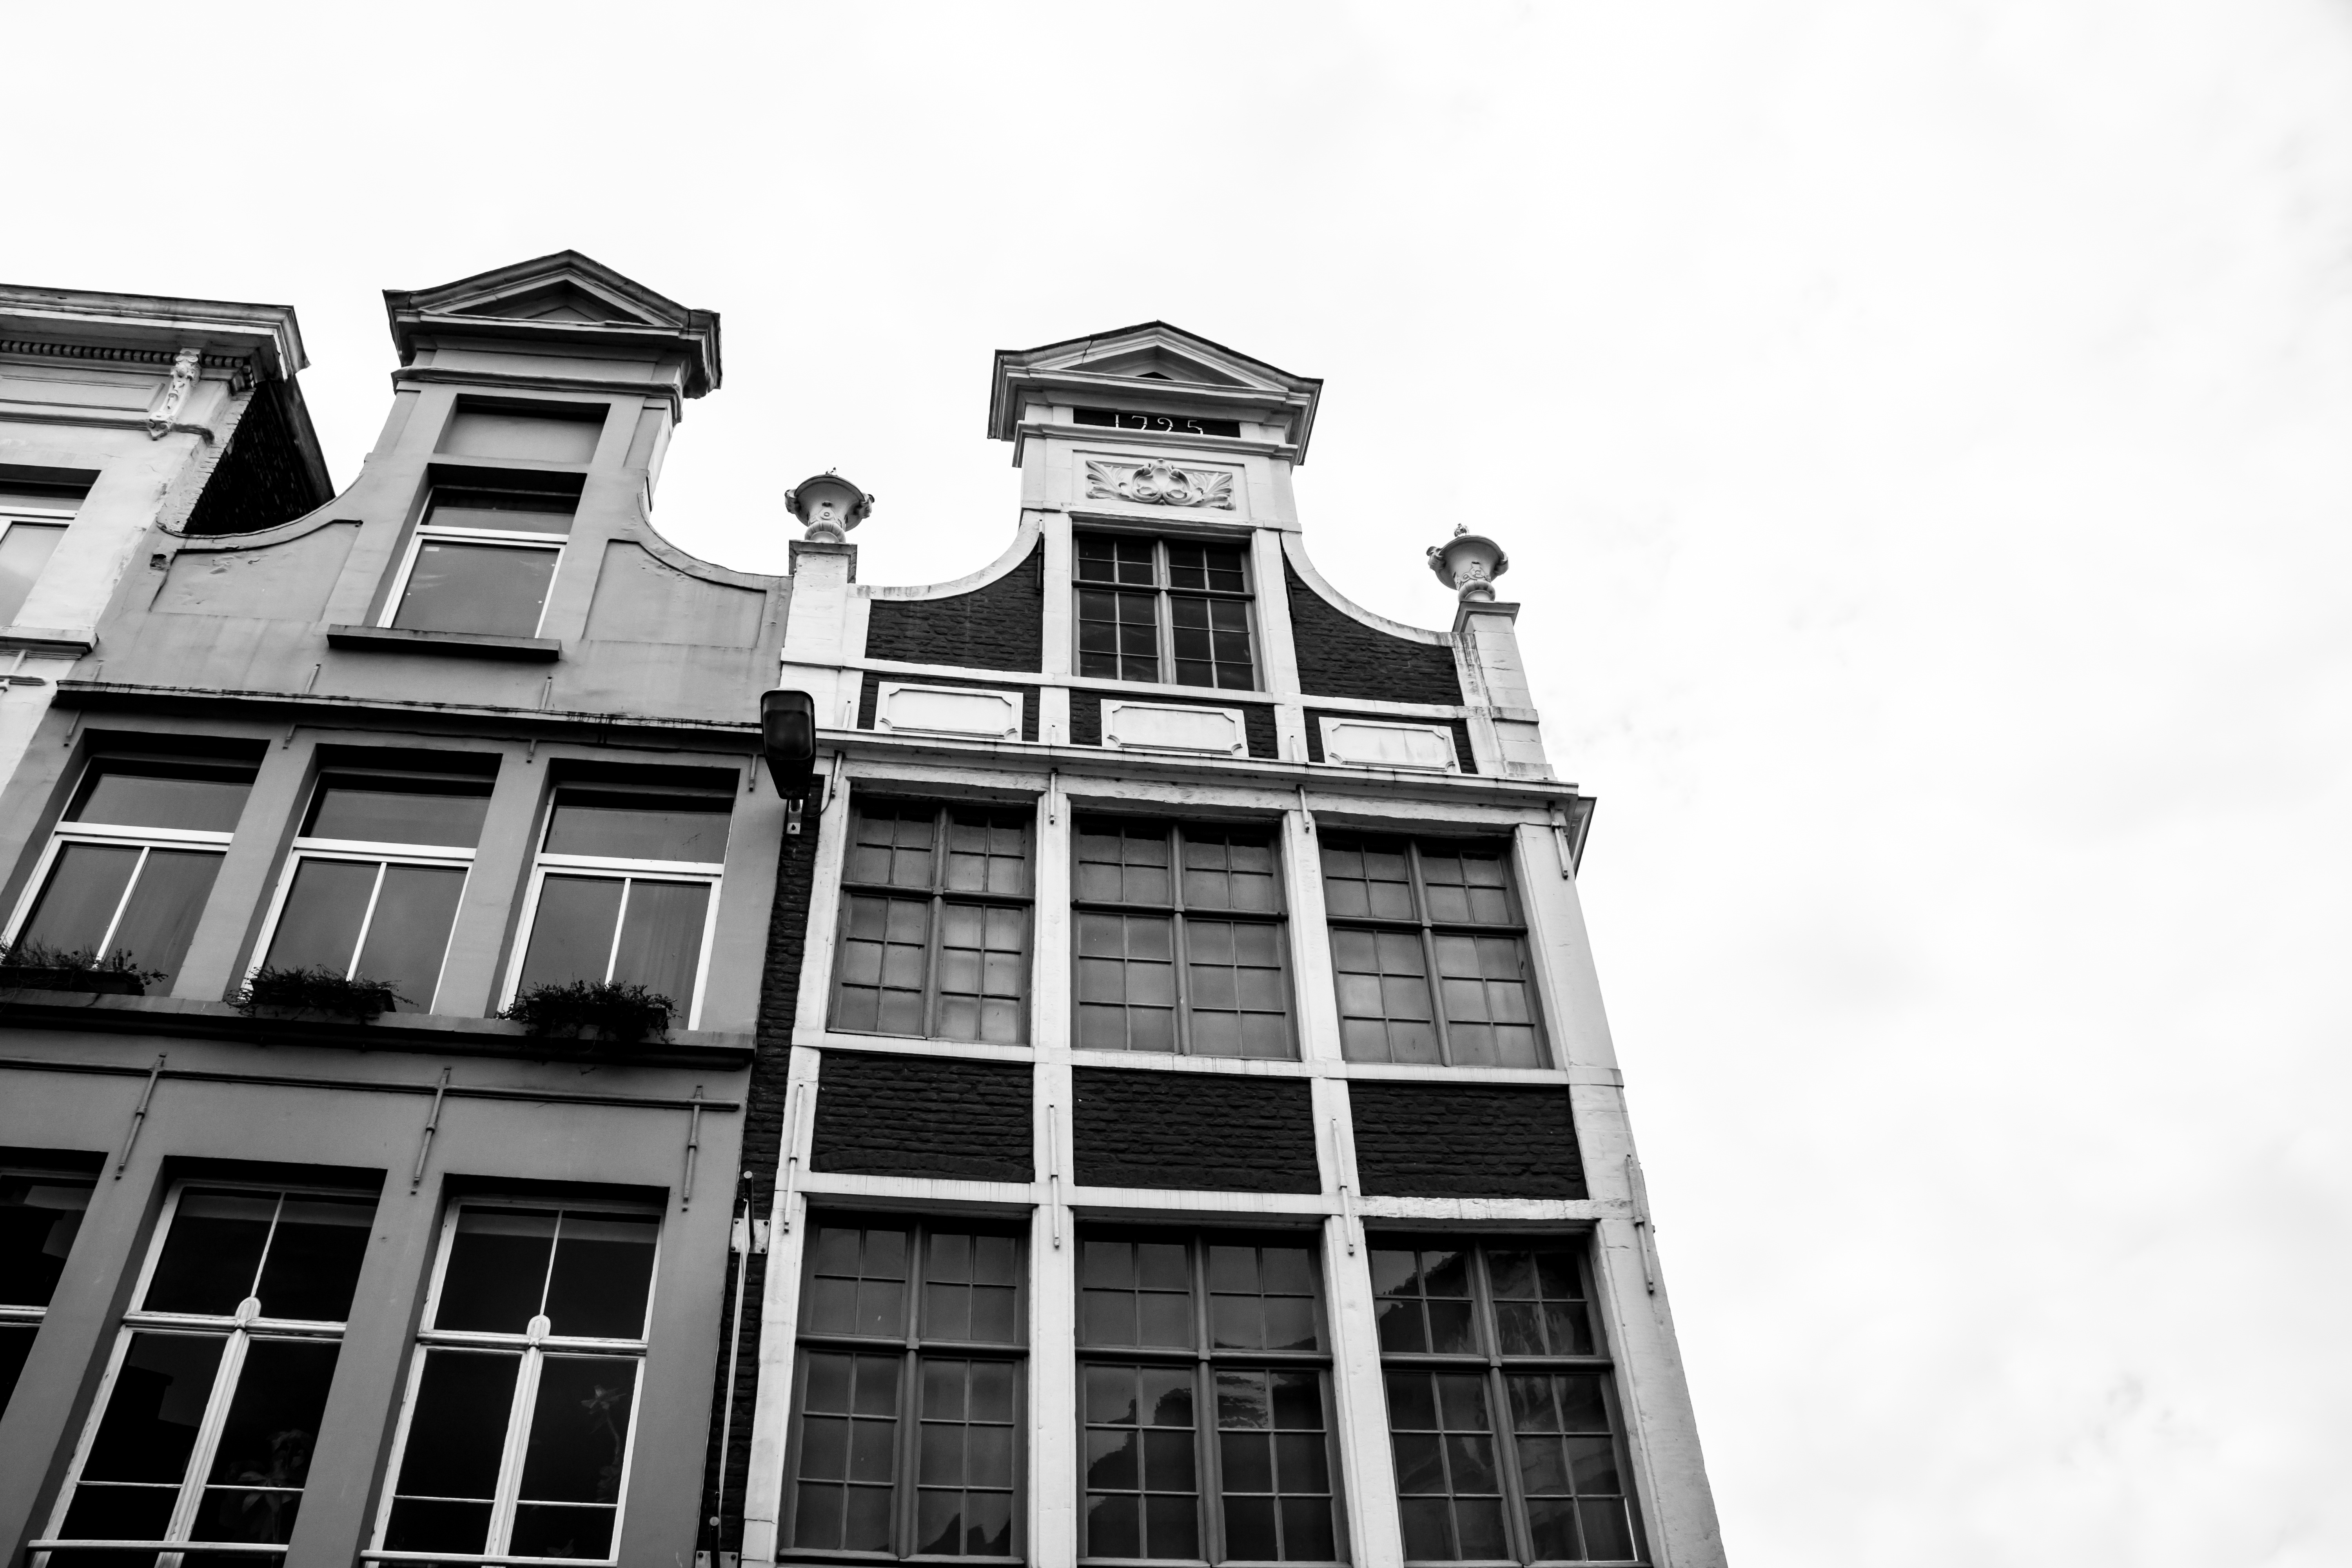
black and white, architecture, sky, window, perspective, building, home, skyscraper, tower, facade, monochrome, tower block, homes, housewife, monochrome photography